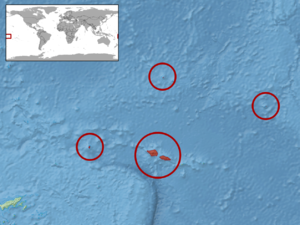
Emoia adspersa est une espèce de sauriens de la famille des Scincidae.